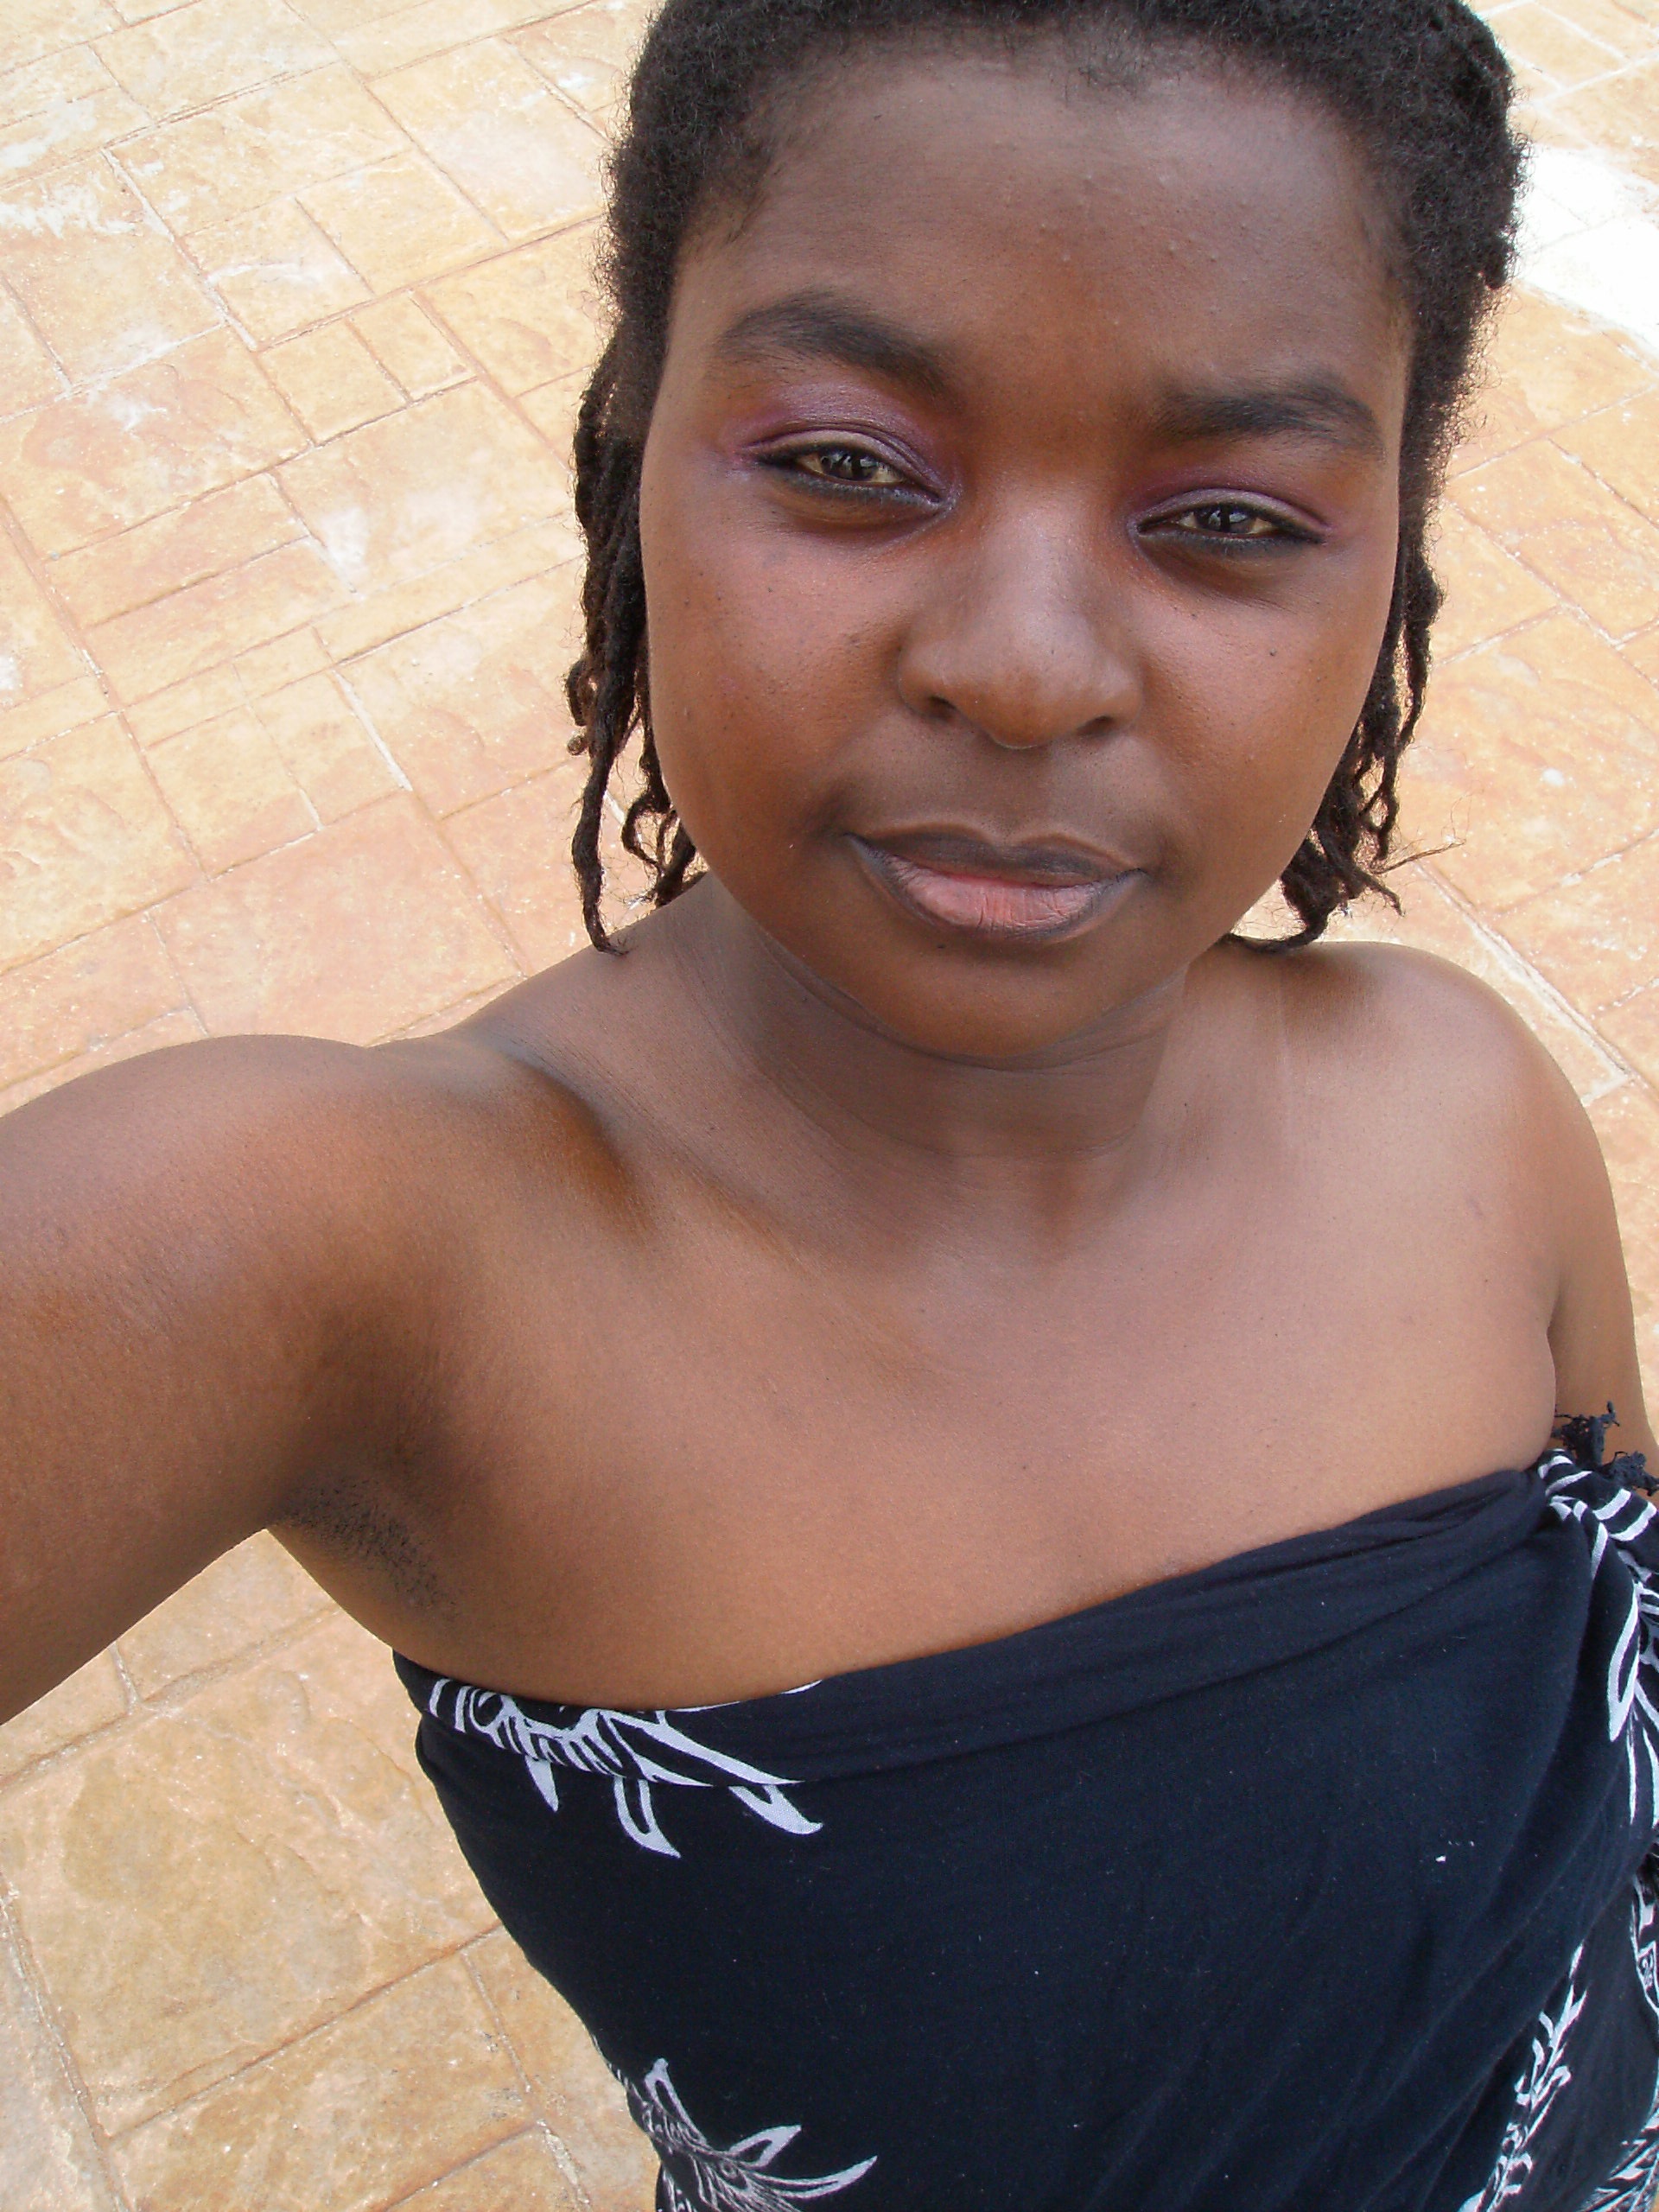
person, woman, hair, photography, trunk, leg, portrait, model, lady, hairstyle, smile, ebony, human body, black hair, face, thigh, beauty, abdomen, photo shoot, brown hair